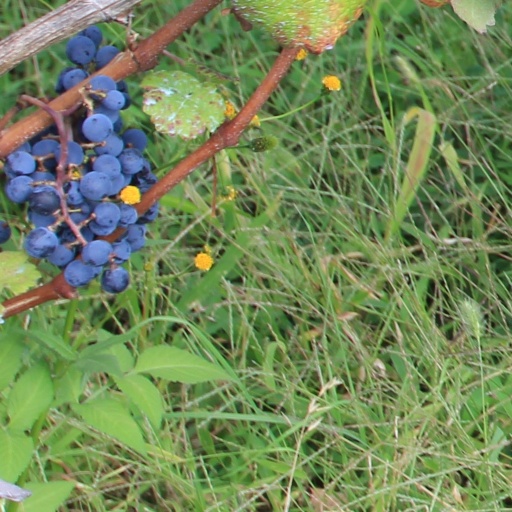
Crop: grape